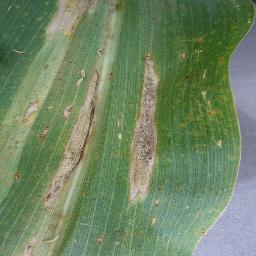
Label: Corn_(Maize)___Northern_Leaf_Blight